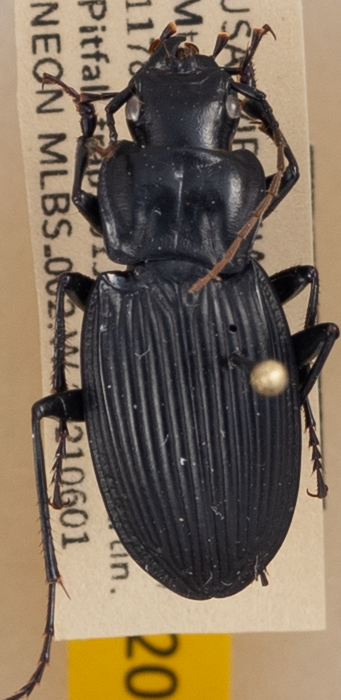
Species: Dicaelus teter
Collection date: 2021-06-01
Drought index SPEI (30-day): -1.85
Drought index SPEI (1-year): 0.678
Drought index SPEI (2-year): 1.45